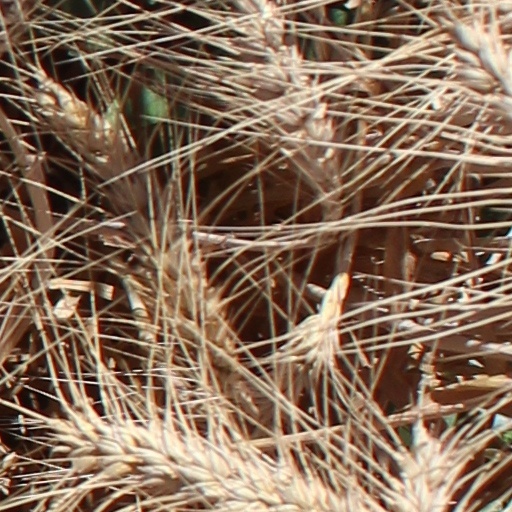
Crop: wheat